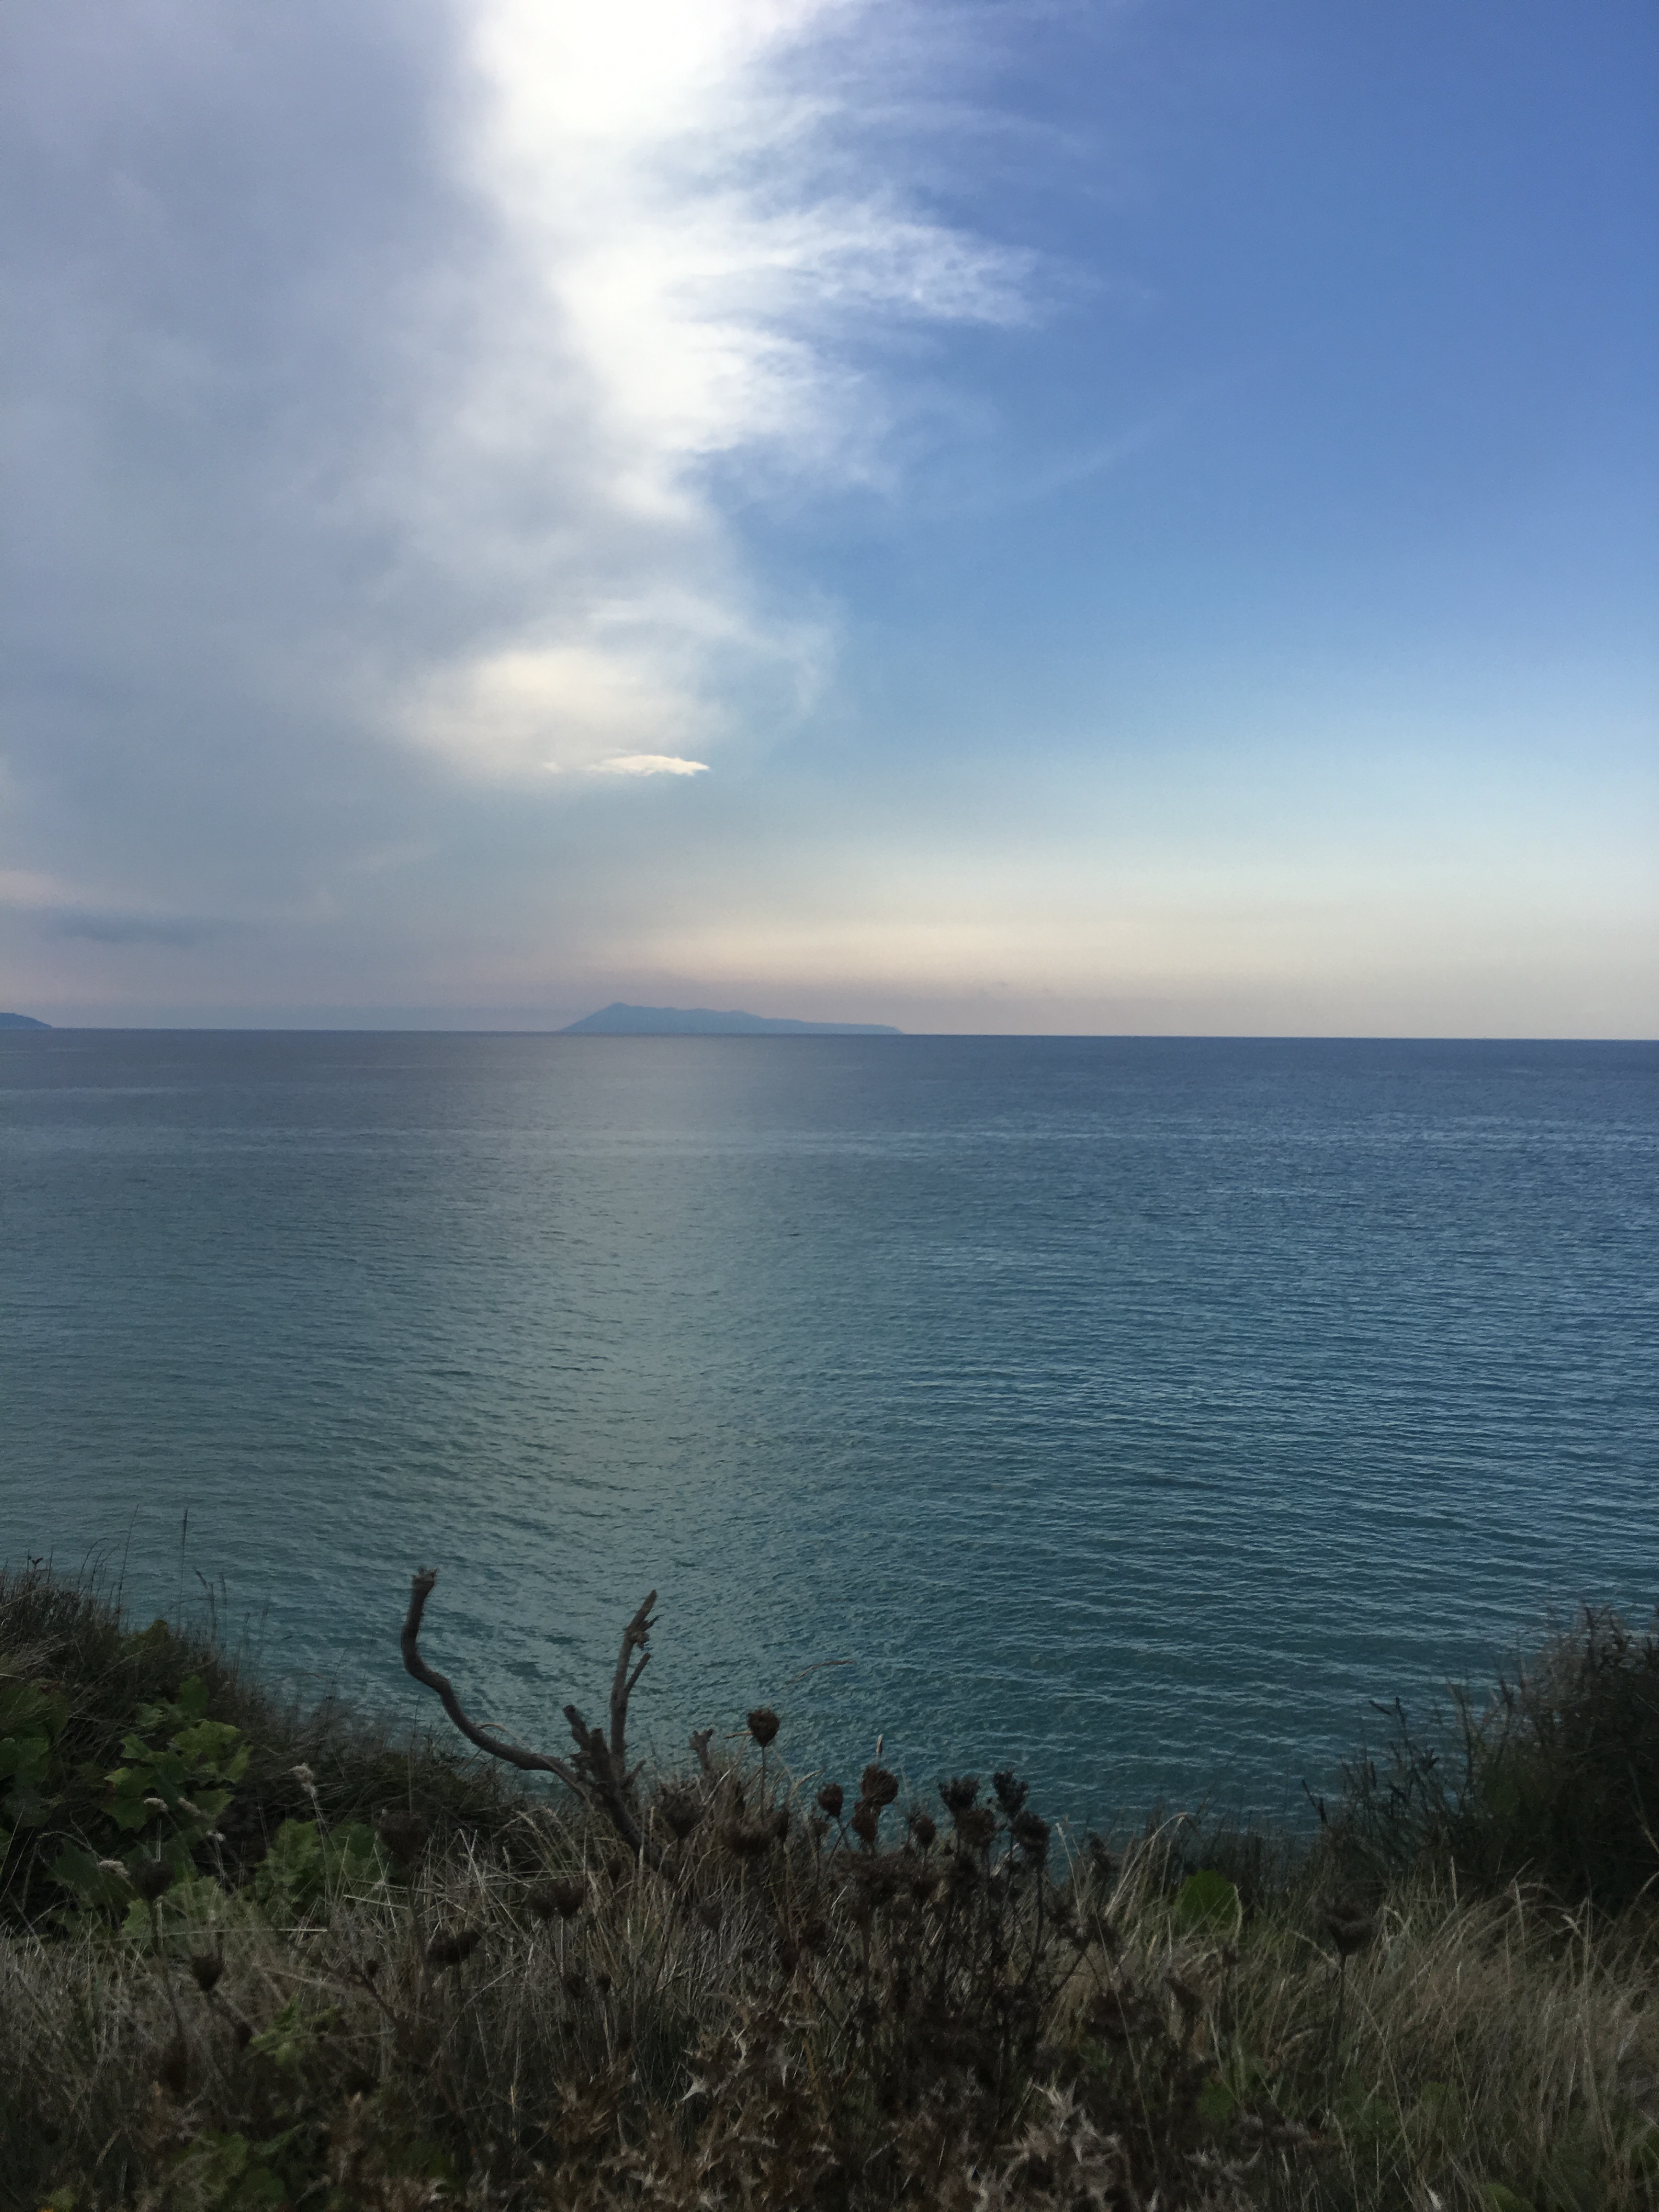
beach, sea, coast, ocean, horizon, cloud, sky, sunrise, sunset, sunlight, morning, shore, wave, lake, dawn, summer, cliff, dusk, holiday, bay, terrain, body of water, cliffs, greece, cape, corfu, atmospheric phenomenon